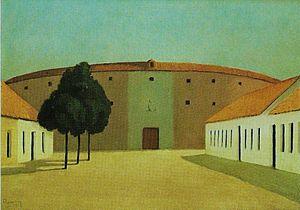
Aranjuez par le peintre suisse Paul Monnier, 53 x 81 cm, huile sur toile.
Paul Monnier, né le 3 août 1907 à Montana-Vermala et mort à Genève le 24 février 1982, est un peintre suisse originaire de Grimentz.